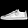
Label: Sneaker